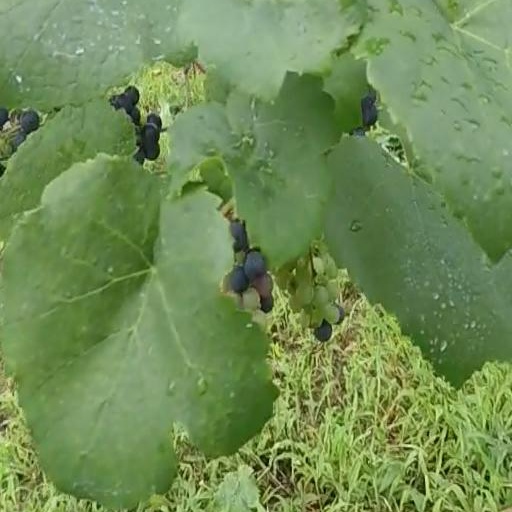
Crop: grape